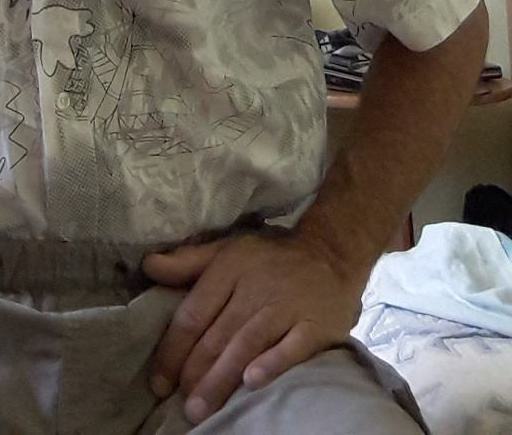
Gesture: no_gesture